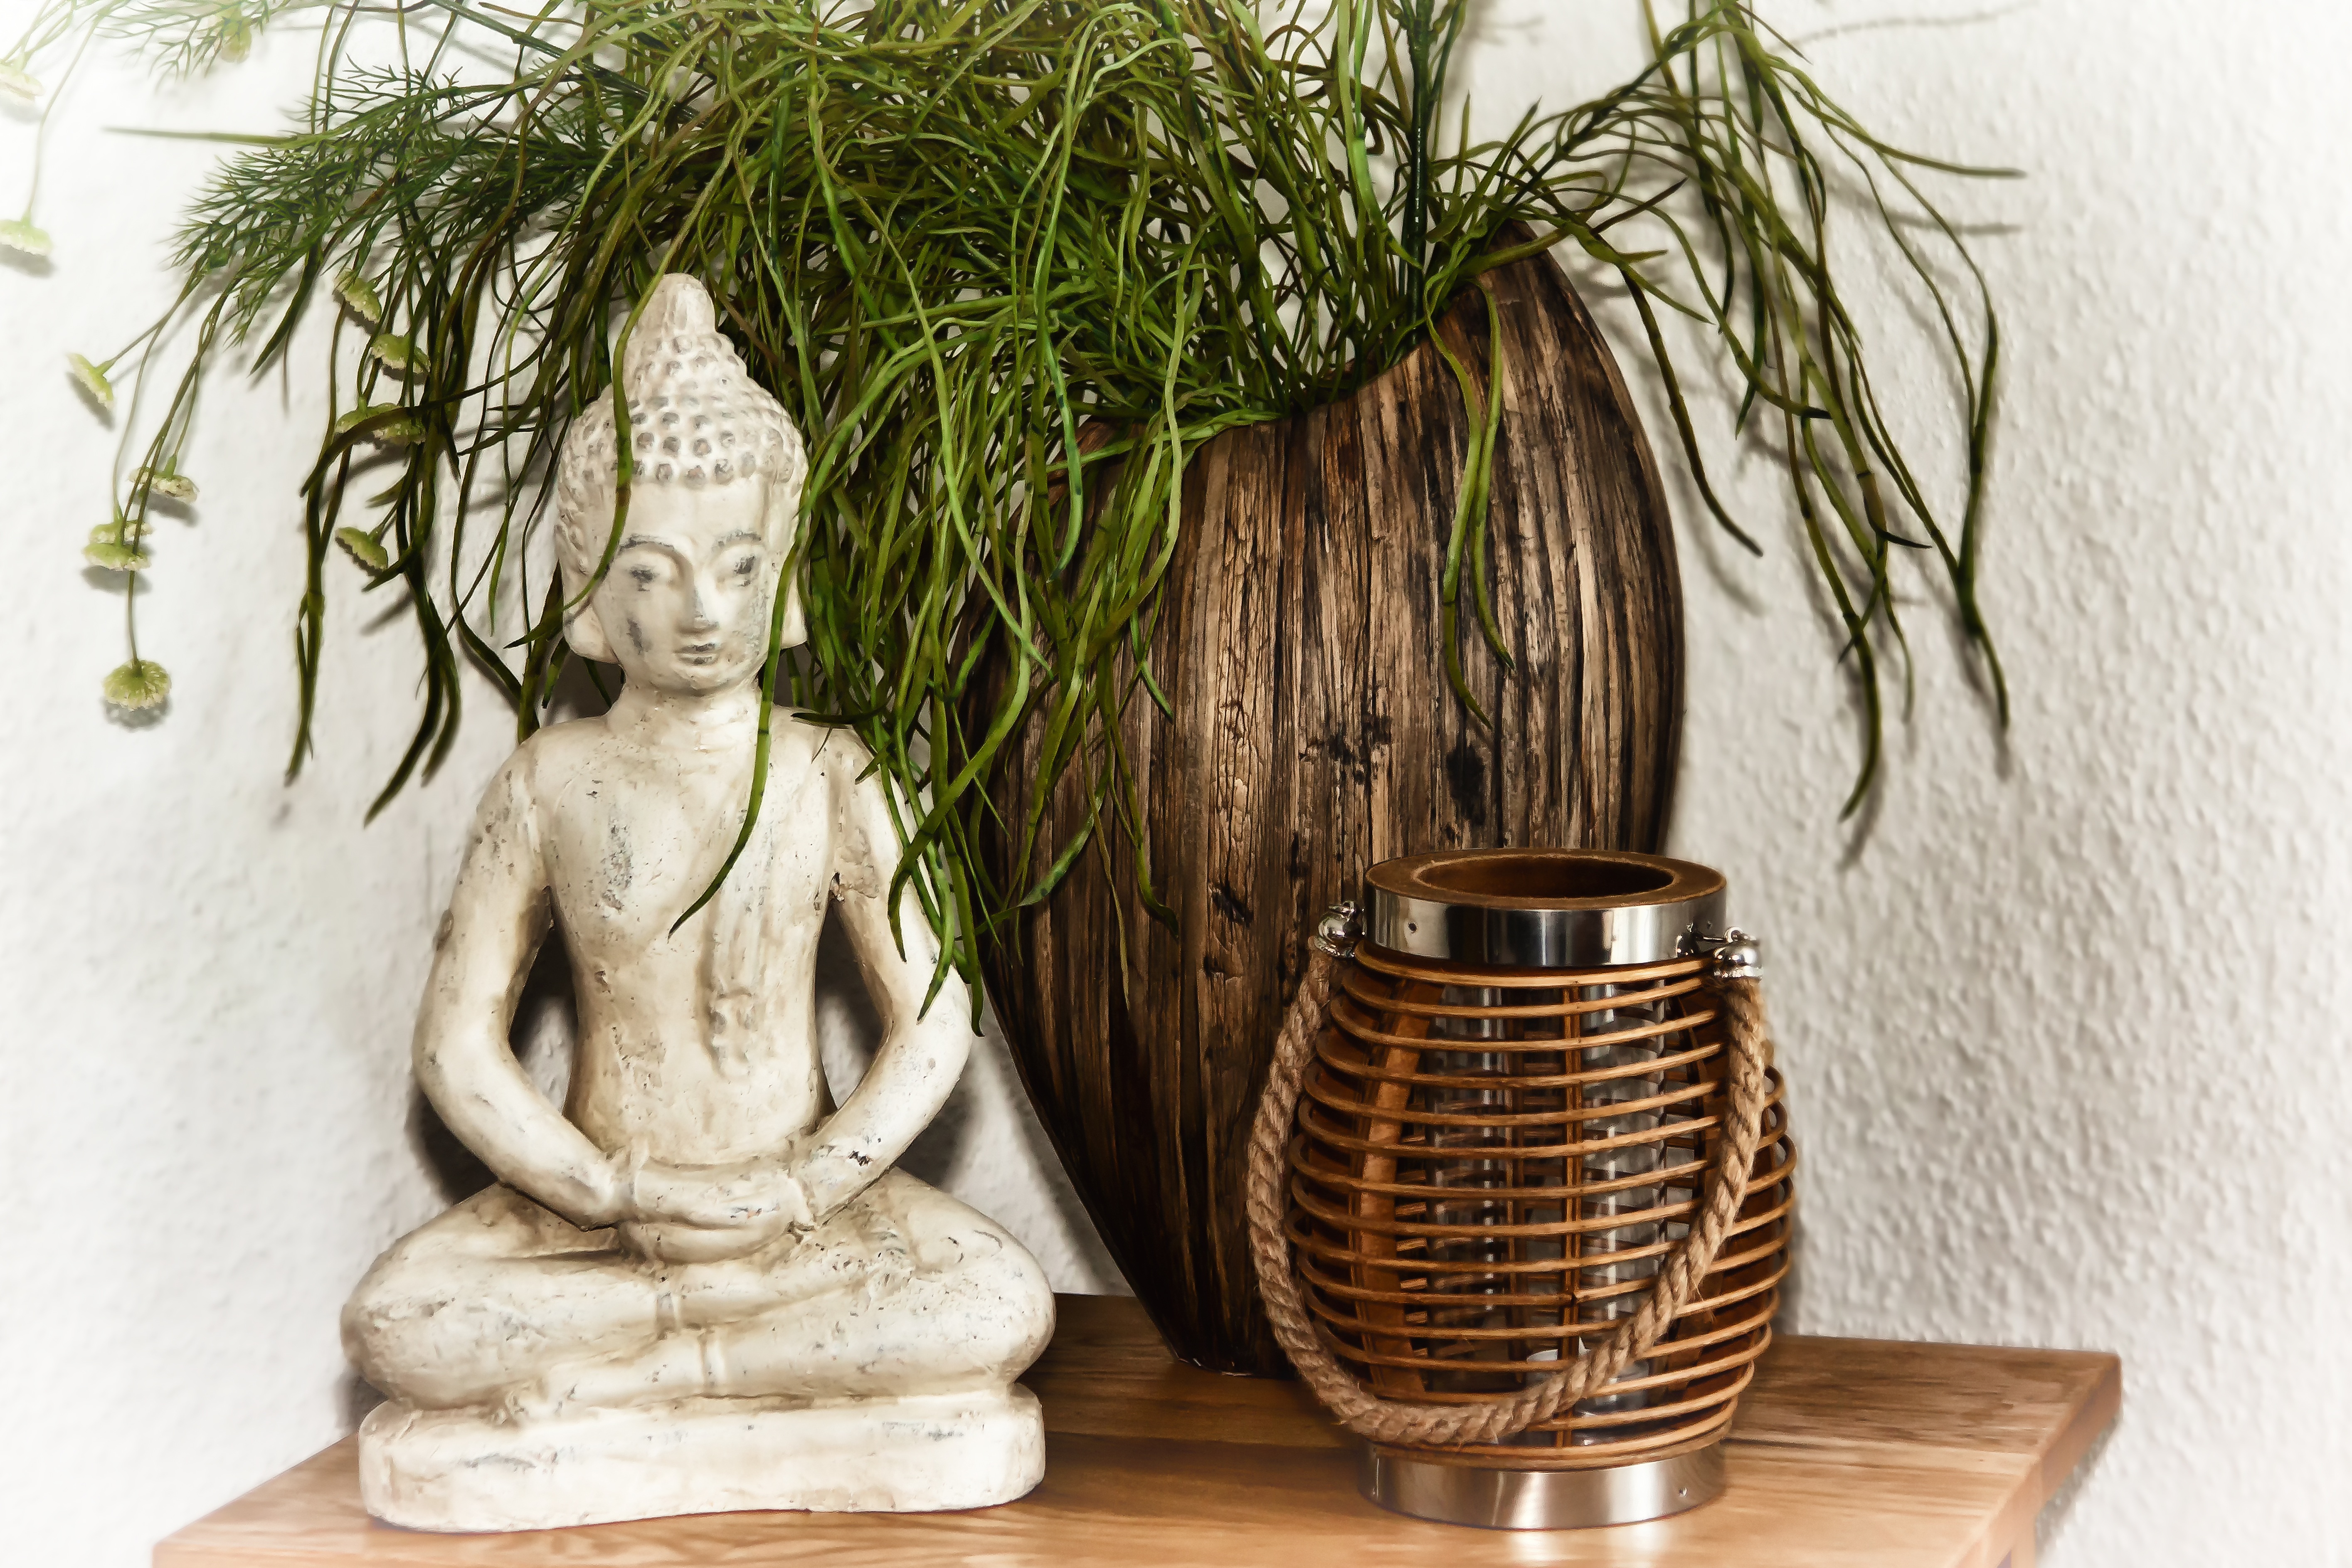
wood, atmosphere, statue, reflection, meditate, buddhism, religion, asia, rest, zen, spiritual, sculpture, art, figure, meditation, temple, buddha, christianity, god, believe, spirituality, far east, psychic, enlightenment